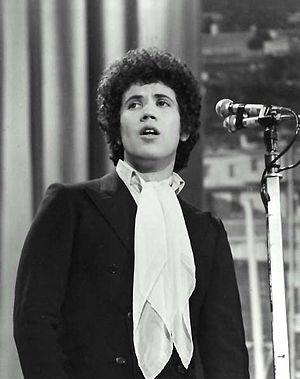
La chanson italienne désigne un ensemble de genres de compositions musicales en Italie dont la plus ancienne chanson dont on trouve des traces est Donna lombarda, une composition que l'historien Costantino Nigra a datée du Vᵉ siècle. Depuis, on retrouve tout au long de l'histoire des danses et des compositions qui sont à l'origine des chansons populaires.
Lucio Battisti, né le 5 mars 1943 à Poggio Bustone et mort le 9 septembre 1998 à Milan, est un auteur-compositeur-interprète italien de musique pop.